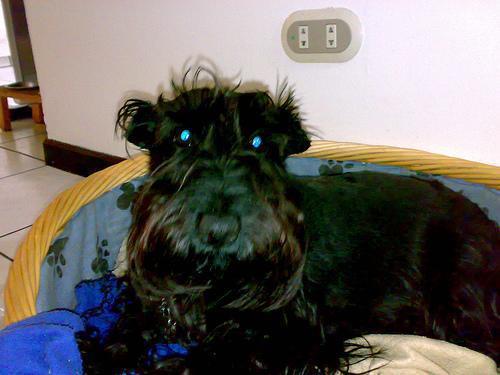
Scotch_terrier